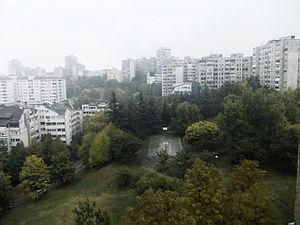
Braće Jerković ou, familièrement, Jerković est un quartier de Belgrade, la capitale de la Serbie. Il est situé dans la municipalité urbaine de Voždovac. Au recensement de 2002, avec le quartier de Mitrovo brdo, il comptait 24 010 habitants.